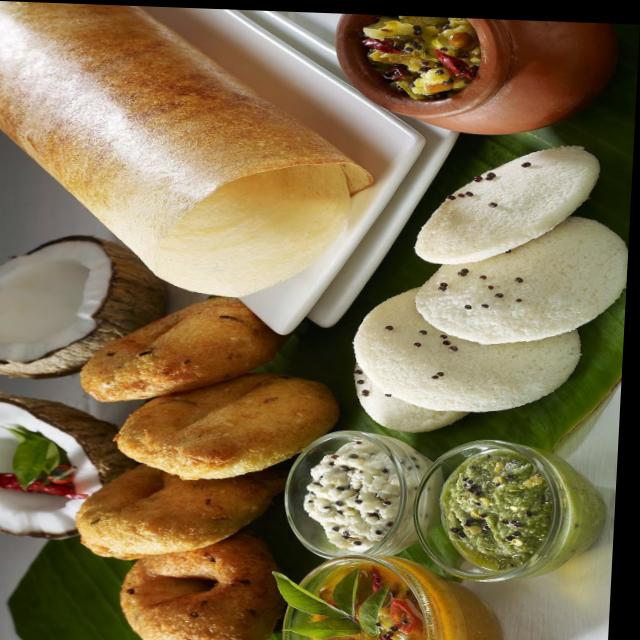
Dish: masala_dosa